Cholula (Mesoamerican site)

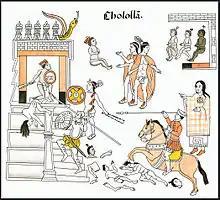
The massacre of Cholula, as depicted in the Lienzo de Tlaxcala (1584)

Cholula grew from a very small village to a regional center between 600 BCE and 700 CE. During this period, Cholula was a major center contemporaneous with Teotihuacan and seems to have avoided, at least partially, that city's fate of violent destruction at the end of the Mesoamerican Classic period.